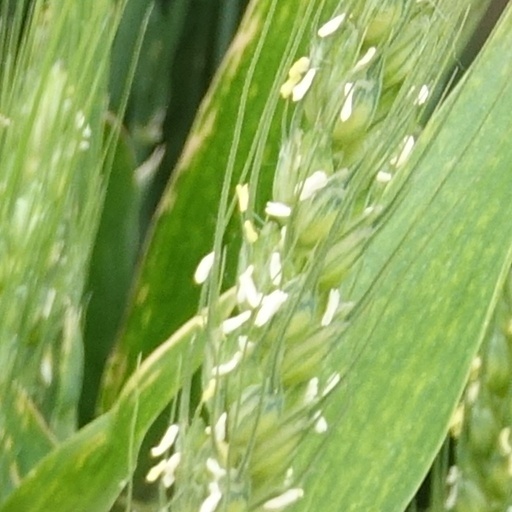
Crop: wheat